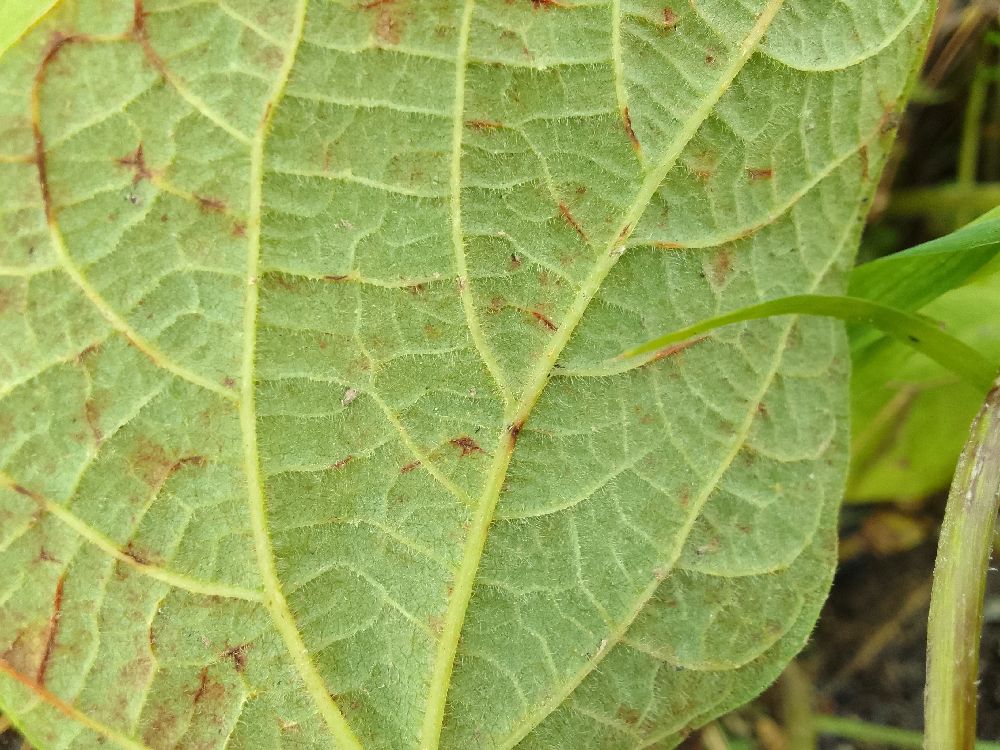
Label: anthracnose